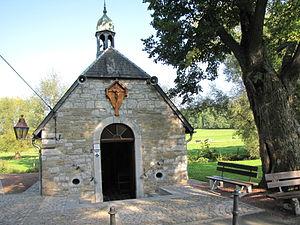
La Calamine - Chapelle St Roch This is a photo of a monument of the German-speaking Community of Belgium, number: 31424
Cette page regroupe l'ensemble du patrimoine immobilier classé de la ville belge de La Calamine.
La Chapelle Saint-Roch est une chapelle située à Neu-Moresnet, dans la commune belge de La Calamine.